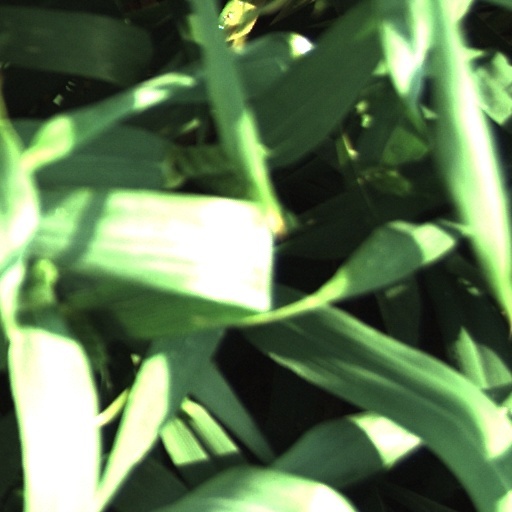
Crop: wheat